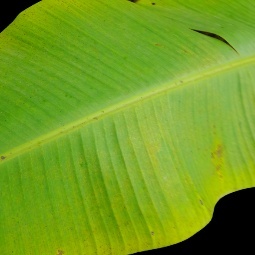
Label: Sulphur